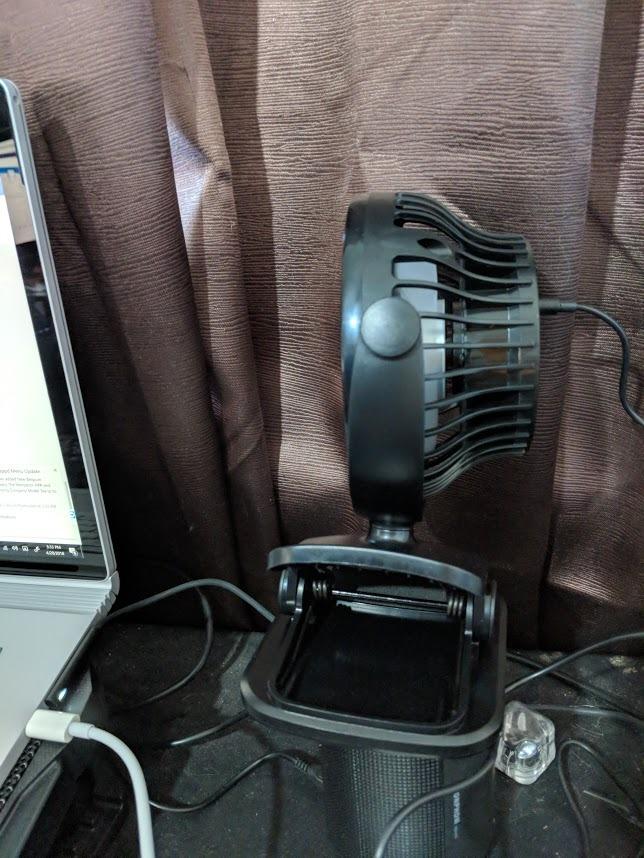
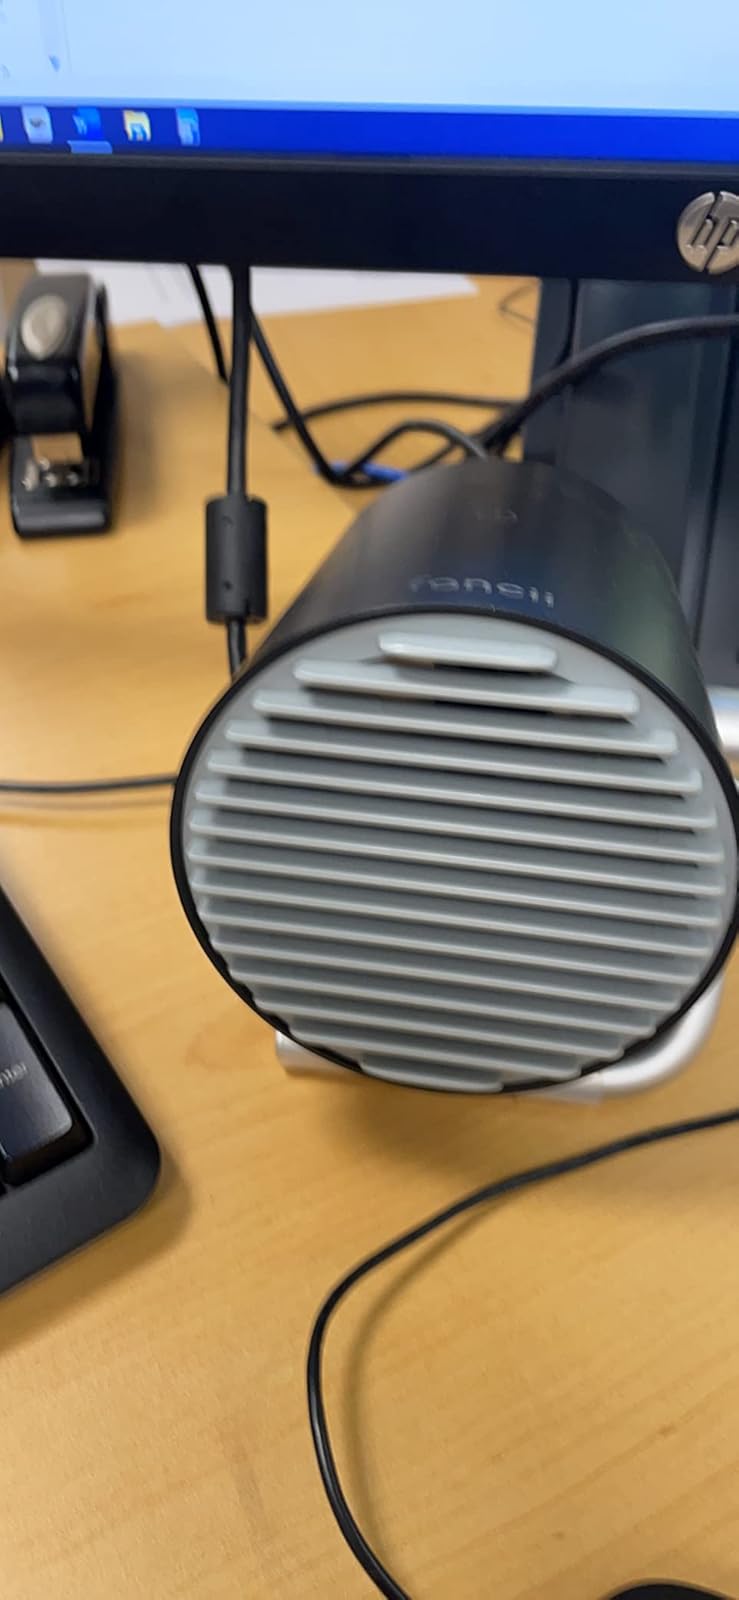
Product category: fan
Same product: no